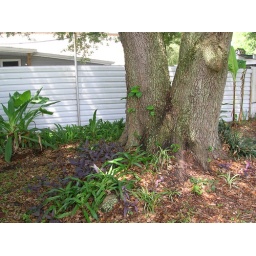
plants around my live oak tree in my back-yard in new iberia